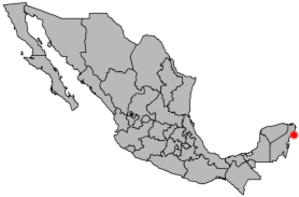
Cozumel
Cozumels placering i Mexico
Cozumel er en ø ved Yucatán-halvøens kyst i Mexico. Den er en ud af otte kommuner i delstaten Quintana Roo. Cozumel er et populært turistrejsemål, eksempelvis blandt scuba-dykkere.